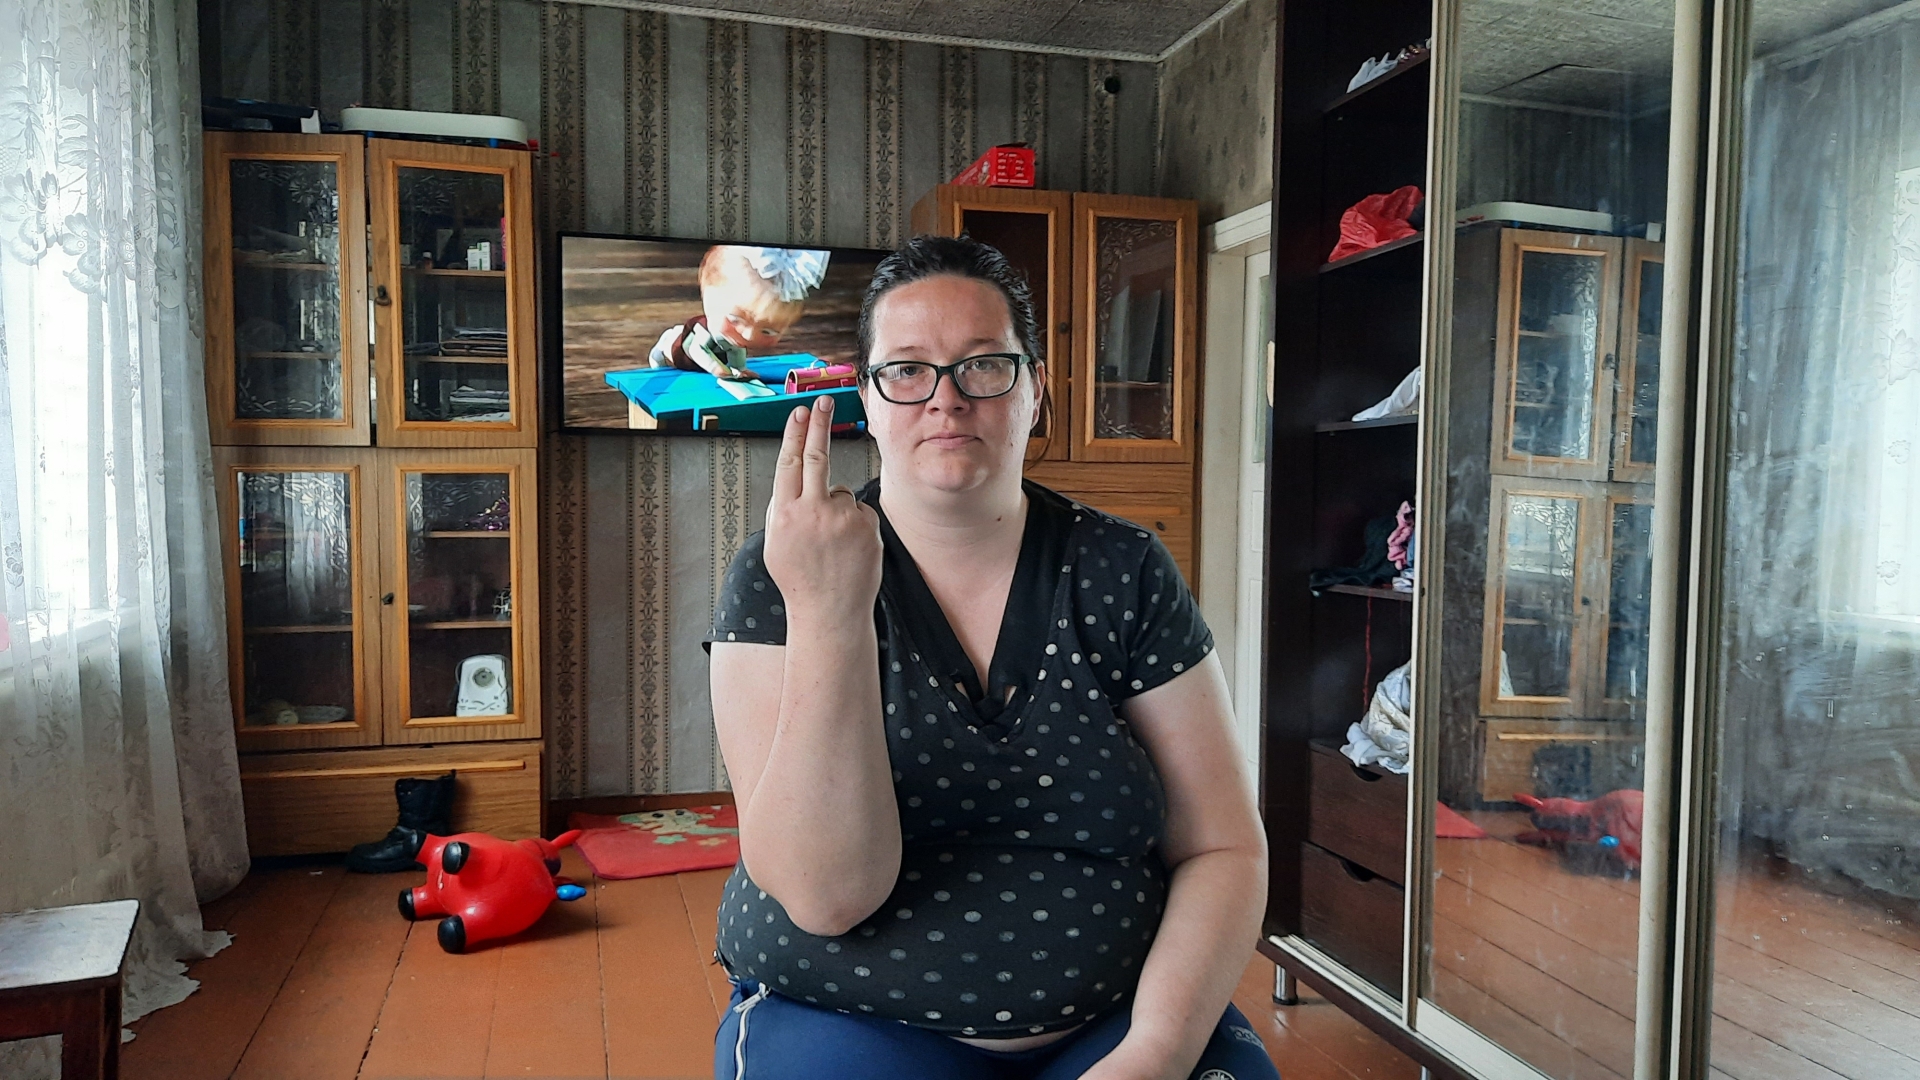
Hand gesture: two_up_inverted